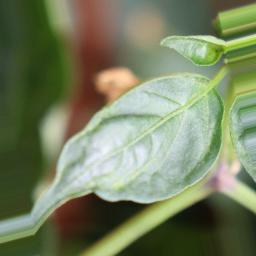
Label: mites_and_trips